Dayana Kirillova

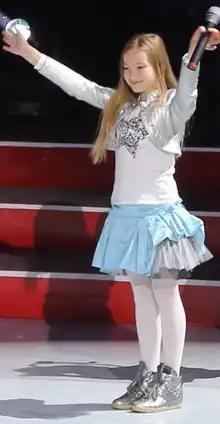
Kirillova in 2013

Dayana Yurievna Kirillova (born 16 April 2002) is a Russian singer. She is a multiple laureate of Russian and international song contests, the Russian representative at the 2013 Slavianski Bazaar (children's competition), and the Russian representative at the 2013 Junior Eurovision which took place on 30 November in Kyiv.